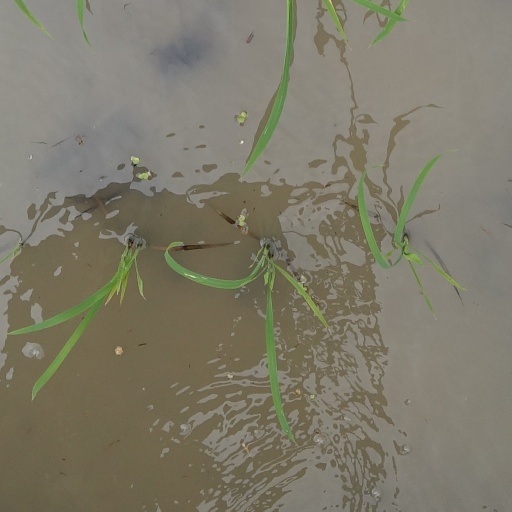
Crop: rice